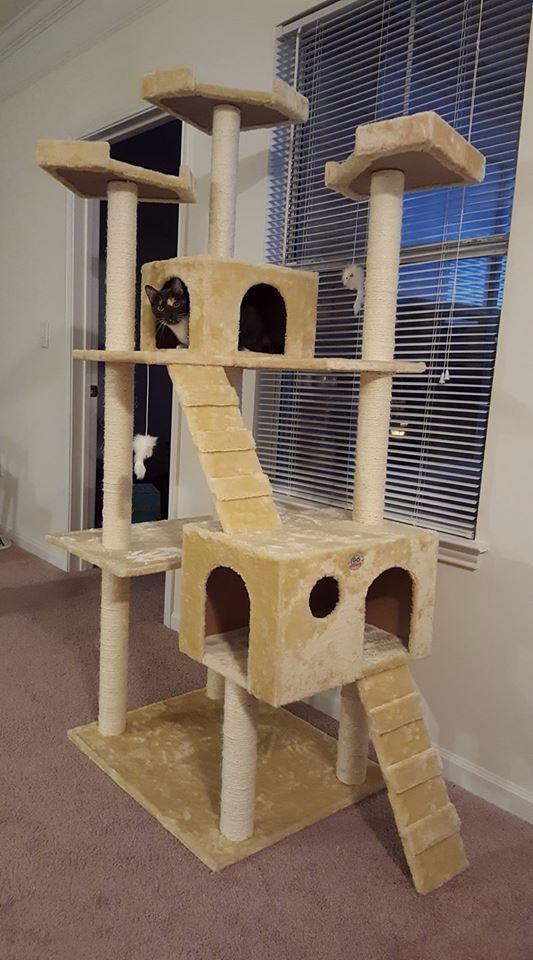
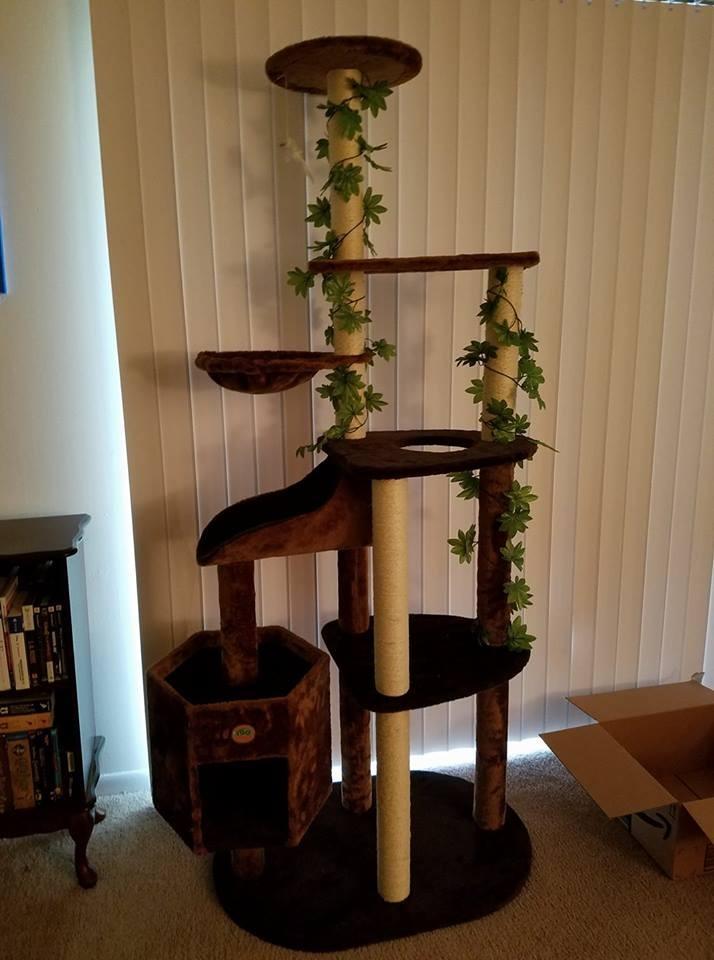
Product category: items_cat tree
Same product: no